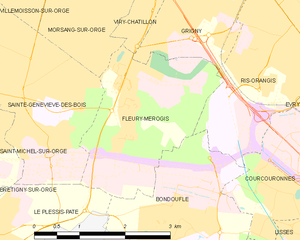
Carte des communes françaises Fleury-Mérogis